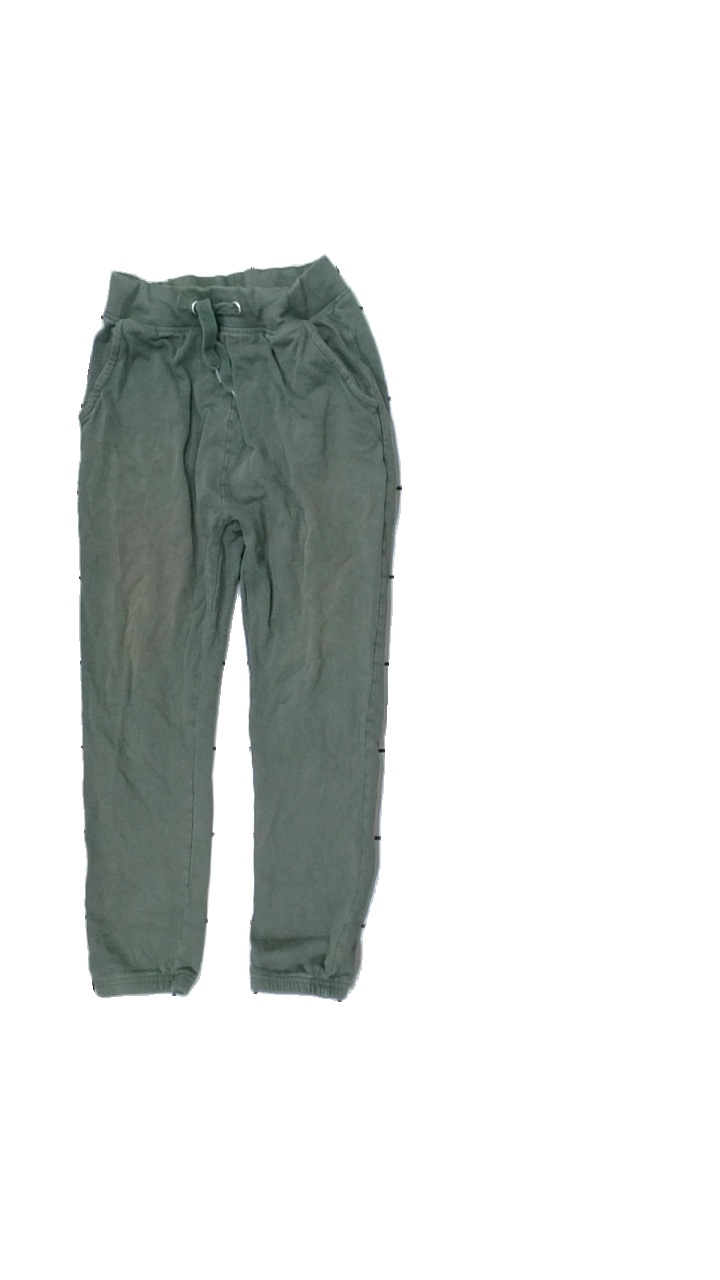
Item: Trousers (Children)
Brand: Lager 157
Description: gröna mjukisbyxor
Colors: Green
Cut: Regular
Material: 100% cotton
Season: All
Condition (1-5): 5
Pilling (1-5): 5
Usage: Reuse
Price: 50-100